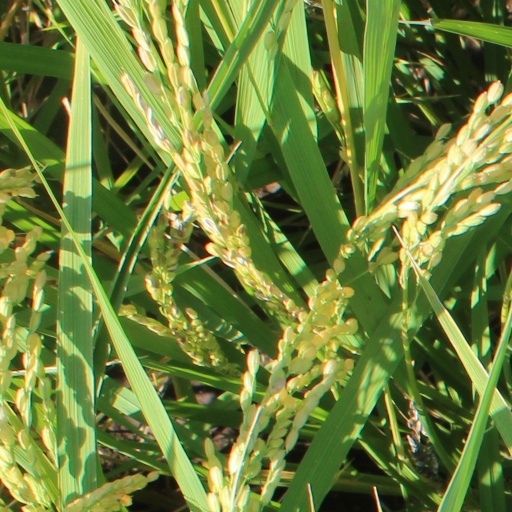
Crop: rice